Nittany Lion

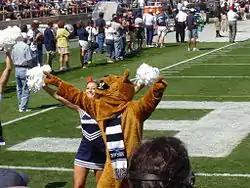
The Nittany Lion mascot pumps up the crowd at the 2005 Penn State Nittany Lions football game versus Cincinnati at Beaver Stadium

Eastern mountain lions had roamed on nearby Mount Nittany until the 1880s. The name "Mount Nittany" derives from the Algonquian word meaning "single mountain." The "original" Nittany Lion can be seen in the Penn State All-Sports Museum. It was killed in Susquehanna County by Samuel Brush in 1856. According to a July 1992 article in "National Geographic" by Maurice Hornocker titled "Learning to Live with Mountain Lions", "Courthouse records from Centre County, Pennsylvania, show that one local hunter killed 64 lions between 1820 and 1845. During those 25 years an estimated 600 cats were killed in that county alone."